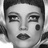
Emotion: neutral